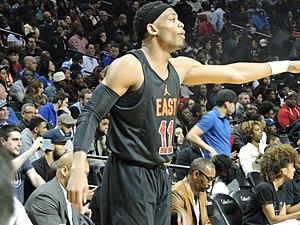
Bruce Brown Jr., né le 15 août 1996 à Boston dans le Massachusetts, est un joueur américain de basket-ball évoluant au poste d'arrière.